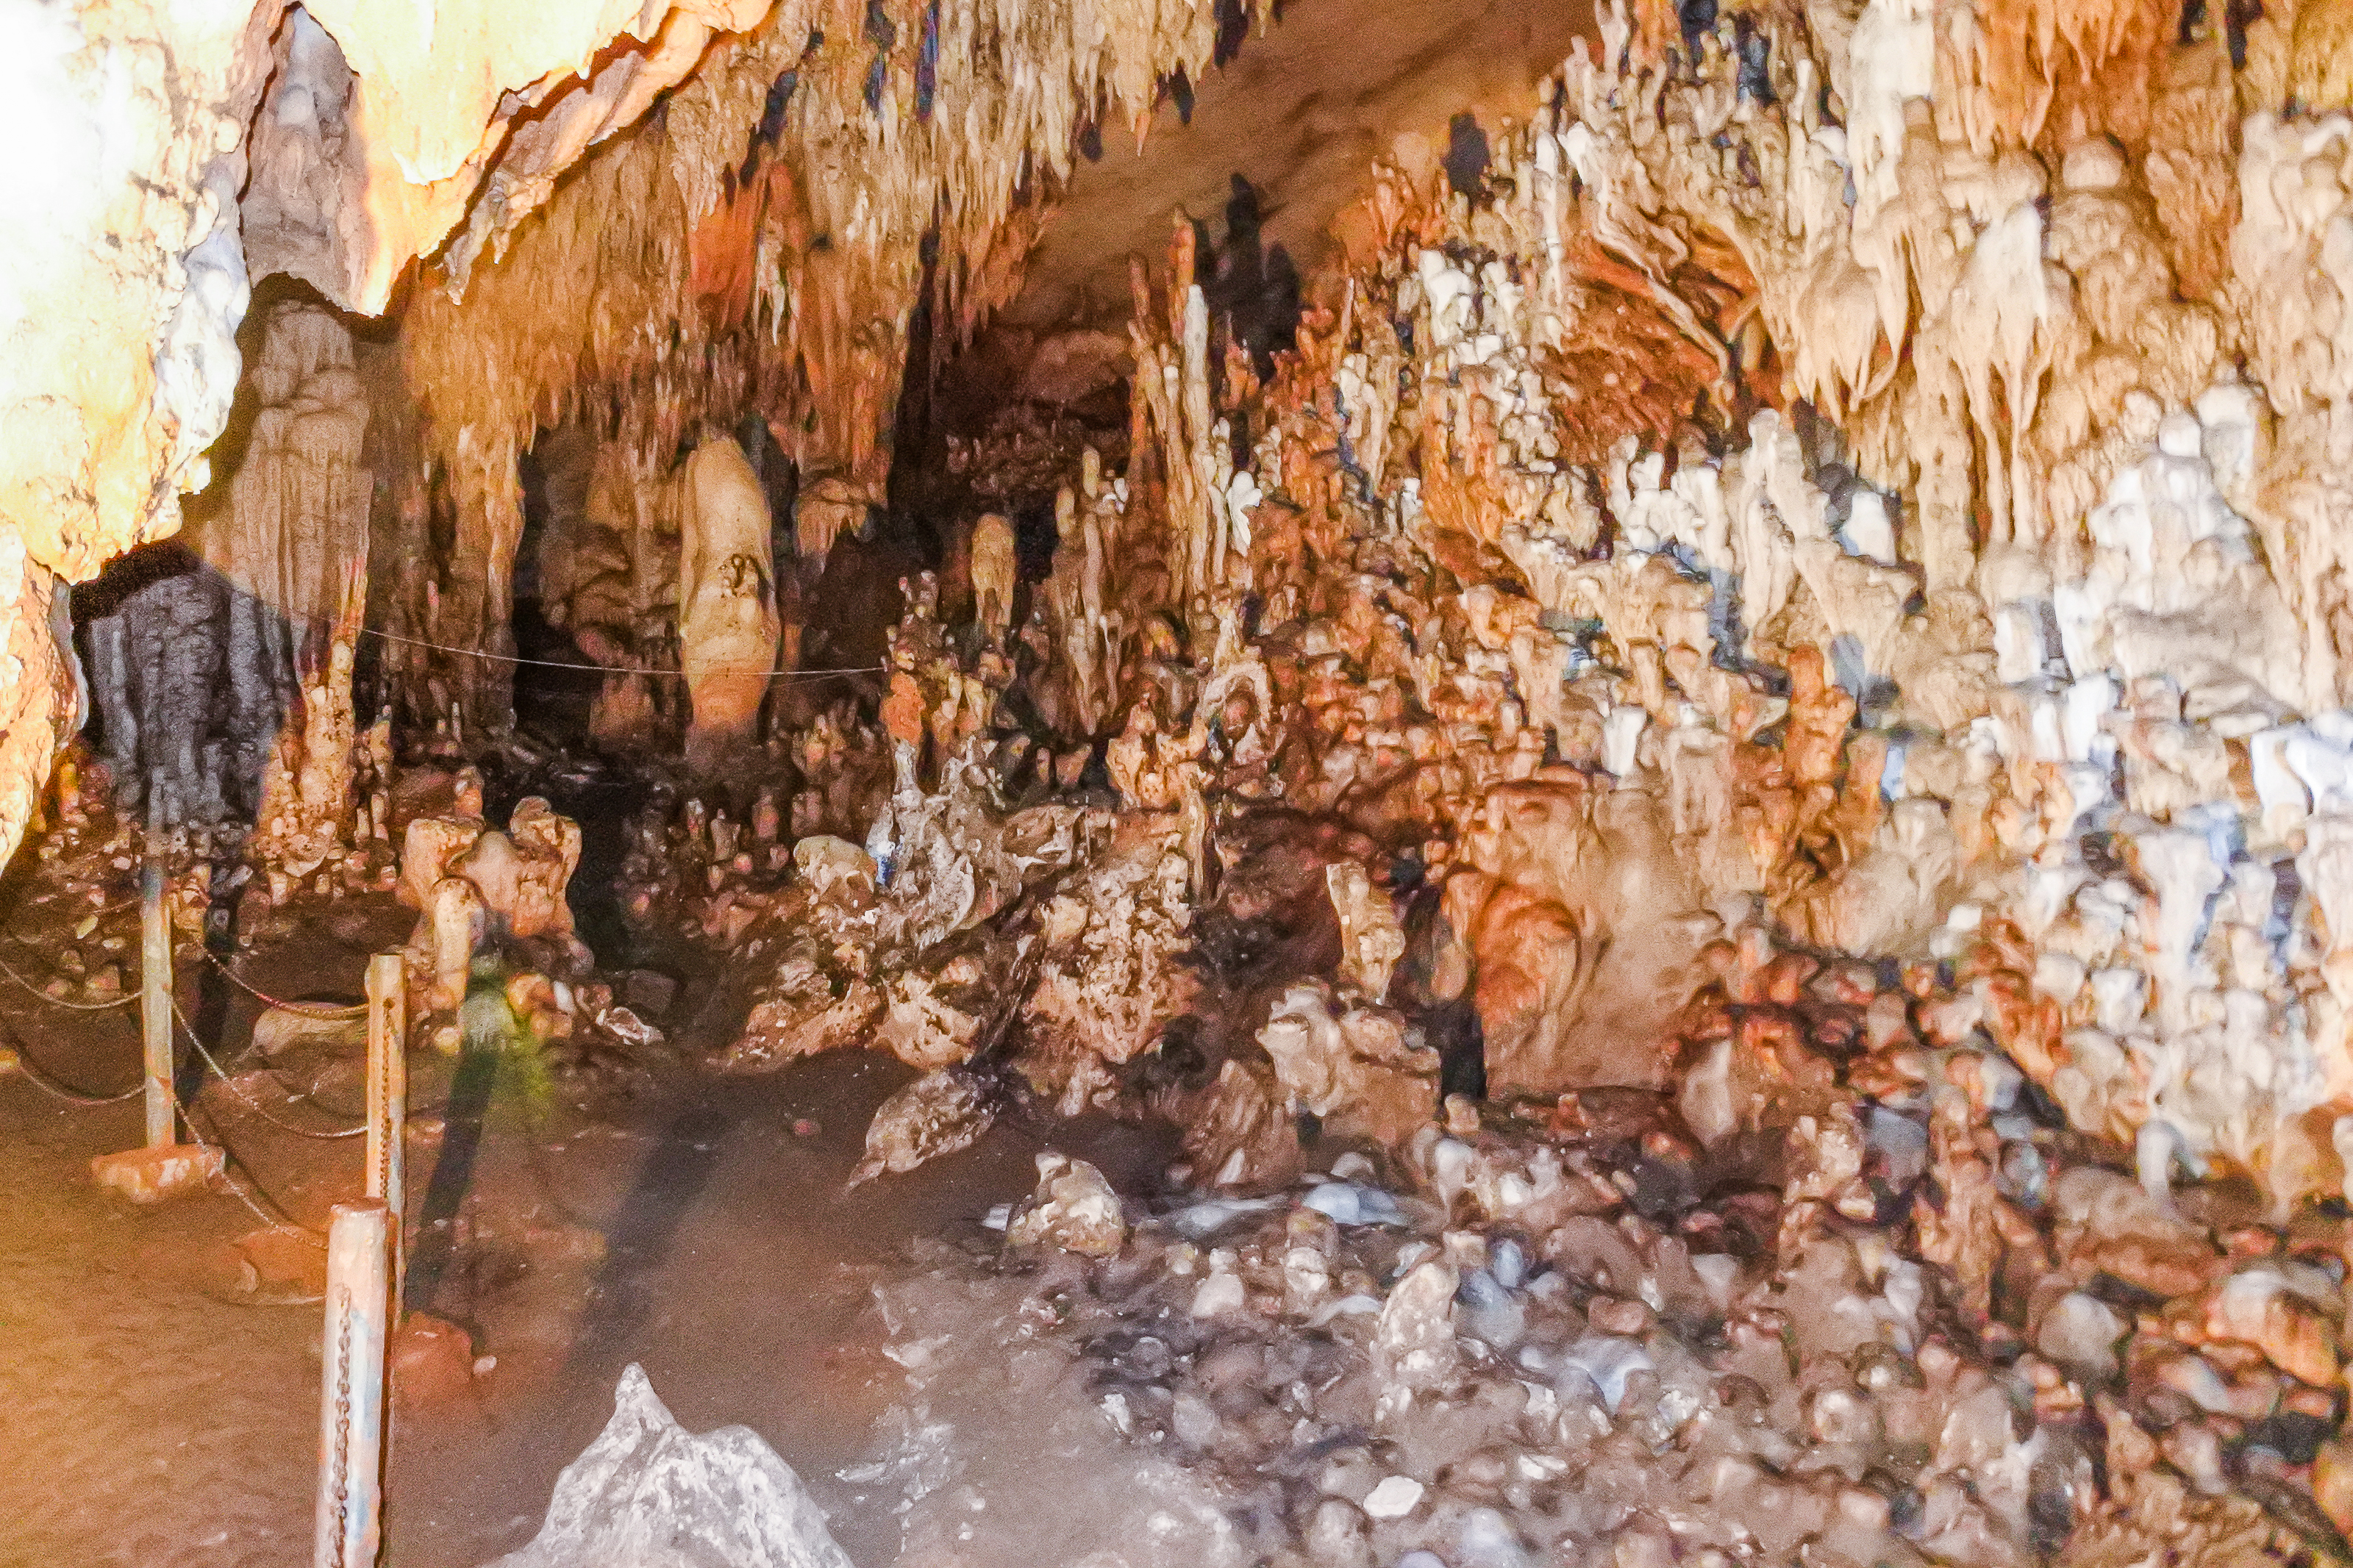
lod, tourism, geology, inside, scenic, sun, interior, lot, rock, amazing, beautiful, mountain, limestone, tham, walking, thailand, dark, pai, cave, famous, green, natural, nature, asia, stalagmite, people, water, lifestyle, stone, adventure, mae hong son, outdoor, attraction, light, underground, background, person, stalactite, backpack, fish, sunset, silhouette, river, travel, landscape, formation, speleothem, geological phenomenon, canyon, bedrock, outcrop, national park, erosion, hacienda